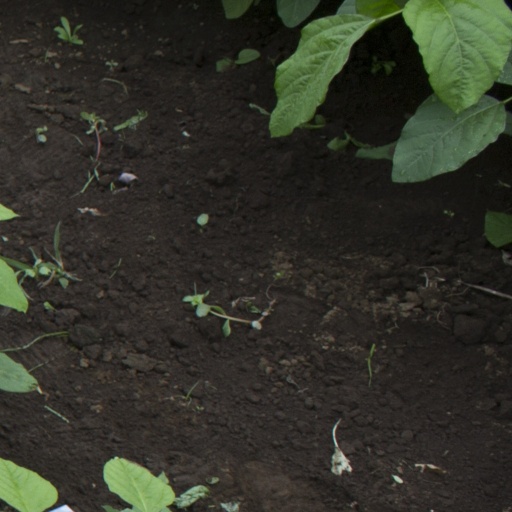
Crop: soybean